Criticism of United States foreign policy

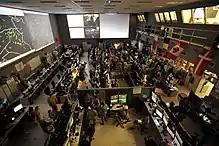
Combined Air and Space Operations Center at Al Udeid Air Base in Qatar

According to journalist Glenn Greenwald, the strategic rationale for U.S. support of brutal and even genocidal dictatorships around the globe has been consistent since the end of World War II: "In a world where anti-American sentiment is prevalent, democracy often produces leaders who impede rather than serve U.S. interests ... None of this is remotely controversial or even debatable. U.S. support for tyrants has largely been conducted out in the open, and has been expressly defended and affirmed for decades by the most mainstream and influential U.S. policy experts and media outlets."